Brian Calley

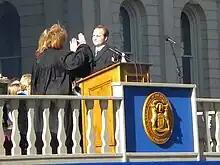
Lieutenant Governor Calley takes the oath of office from Michigan Supreme Court Chief Justice Marilyn Kelly

Calley assumed office as the nation's youngest lieutenant governor and Michigan's youngest lieutenant governor since John Swainson in 1959. Calley undertook an active role in the Snyder administration.